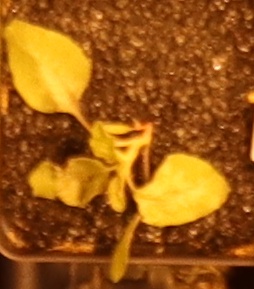
Label: Redroot Pigweed